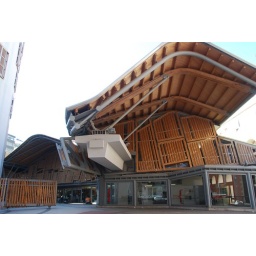
This market in Born area recently opened. The design of the building is very unique and modern.